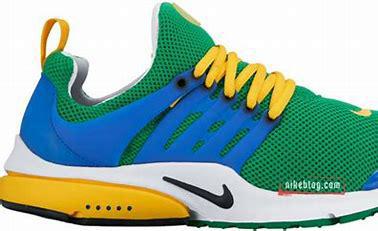
Brand: Nike
Model: Air Presto Essential